Answer in natural language. How many HousePlants are visible in the scene? Choose between the following options: 2, 0, 4, 3 or 1
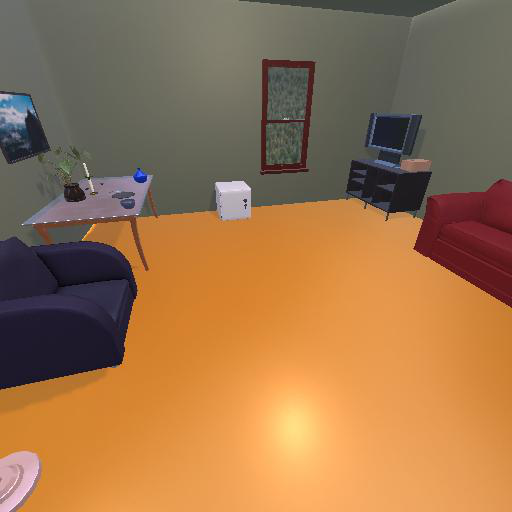
<answer>1</answer>